Laser scanning

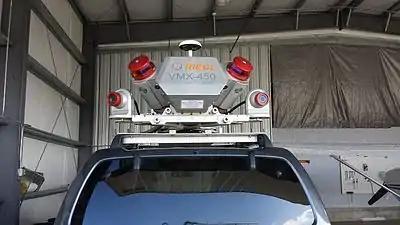
A high speed mobile laser scanning system for 3D data acquisition mounted on an automobile.

Within the field of 3D object scanning, laser scanning (also known as lidar) combines controlled steering of laser beams with a laser rangefinder. By taking a distance measurement at every direction the scanner rapidly captures the surface shape of objects, buildings and landscapes. Construction of a full 3D model involves combining multiple surface models obtained from different viewing angles, or the admixing of other known constraints. Small objects can be placed on a revolving pedestal, in a technique akin to photogrammetry.